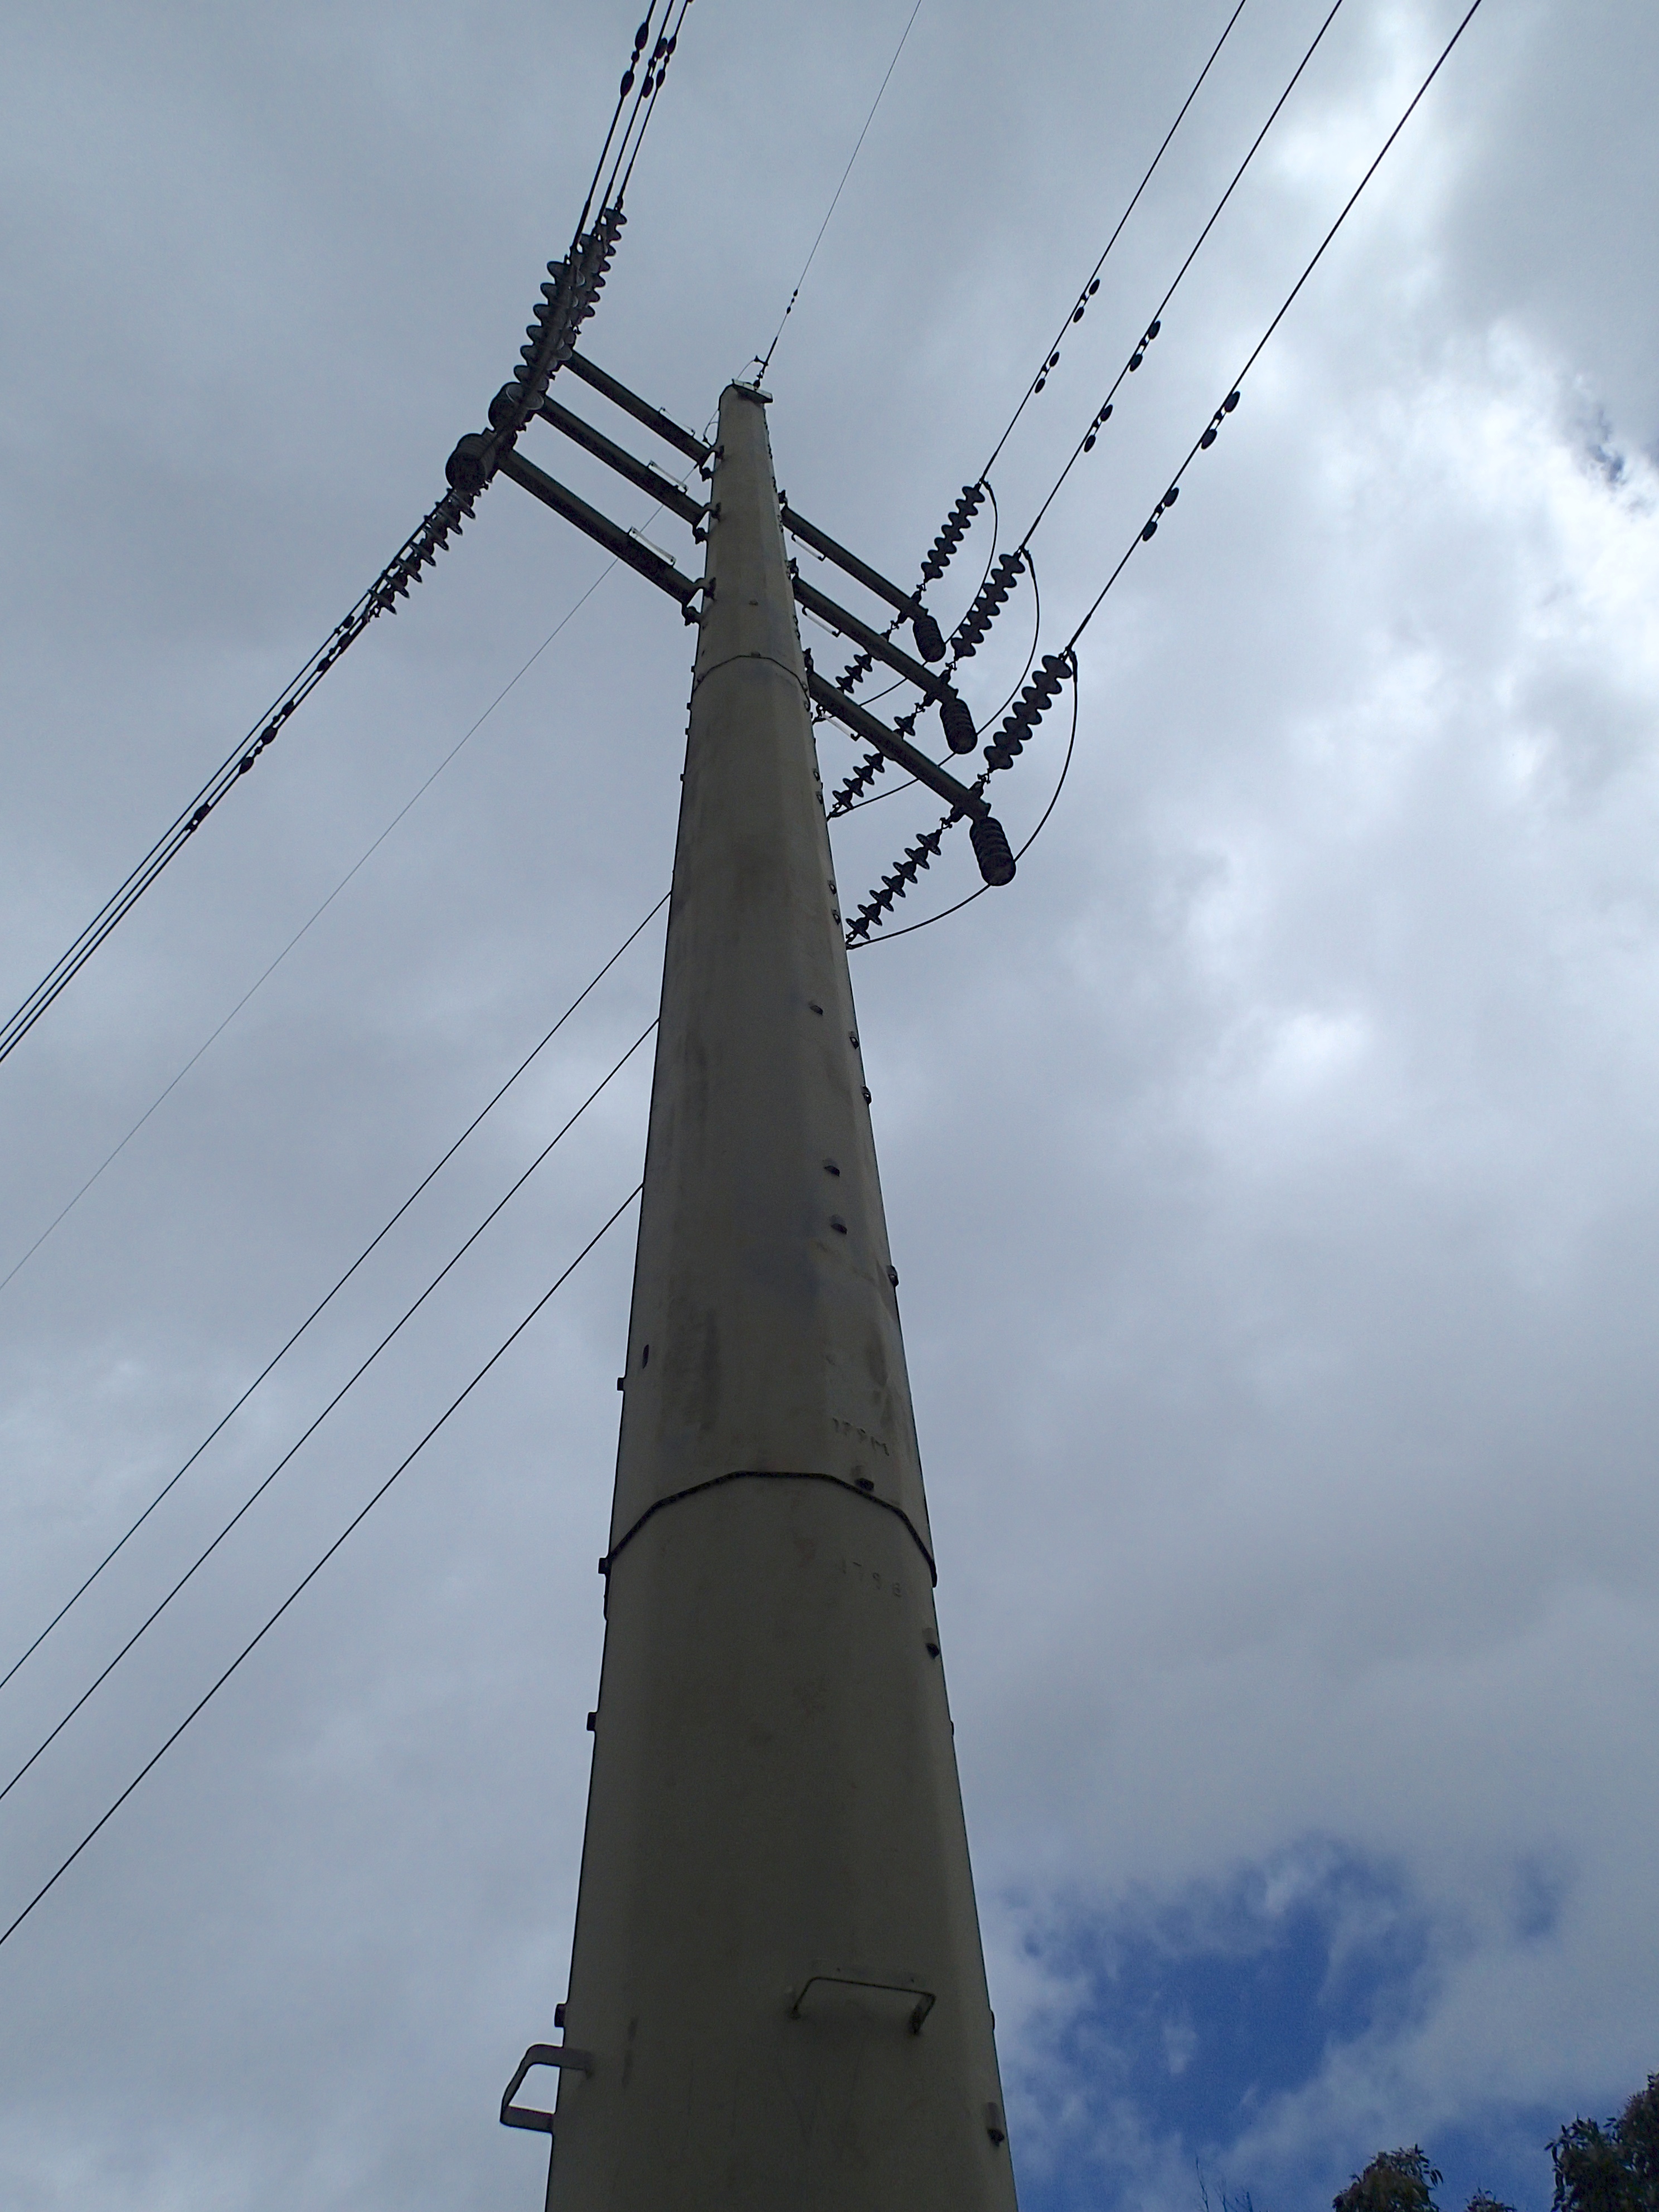
sky, wind, line, tower, mast, electricity, transmission tower, outdoor structure, electrical supply, overhead power line